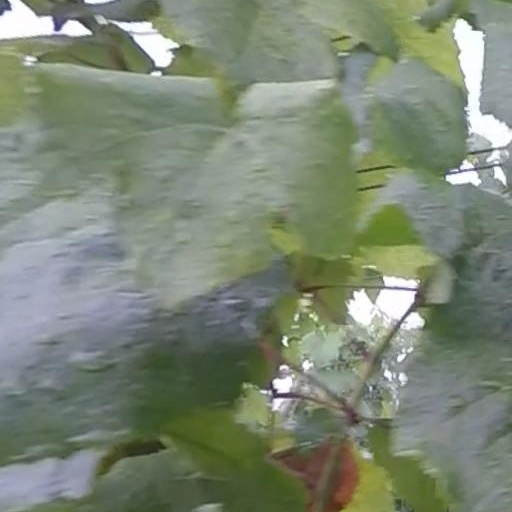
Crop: grape